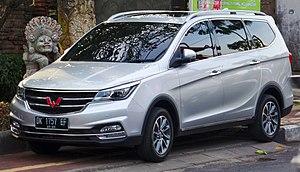
La Liuzhou Wuling Automobile Industry Co., Ltd., connu sur le marché automobile sous le nom de Wuling Motors est une co-entreprise entre Dragon Hill Holdings et le groupe Wuling établi en 2007 sous son nom actuel. La co-entreprise a trois filiales nommées Liuzhou Wuling Motors United Development Co. Ltd., Liuzhou Wuling Special-purpose Vehicle Manufacturing Co. Ltd. et Liuzhou Wuling Liuji Power Co. Ltd. et produit des moteurs, des véhicules de transport spécialisés, des mini-voitures électriques, des camions, des autobus et des pièces automobiles.